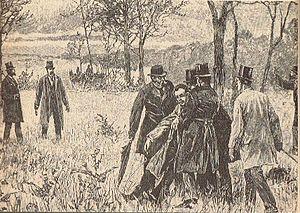
Le duel est en Occident comme en Orient une coutume de combattre par les armes, selon des règles précises, pour trancher un différend entre deux adversaires, l'un demandant à l’autre réparation d’une offense ou d’un tort. En Europe, il est précédé d'un défi, habituellement signifié par un cartel. Le combat se déroule devant des arbitres, appelés aujourd'hui « témoins », qui veillent au respect des règles ainsi que des conventions particulières fixées au préalable. Celles-ci fixent, entre autres choses, éventuellement, le nombre de coups à l'arme blanche ou à feu. Dans un duel de plaisance, c'est-à-dire pour la galerie, elles fixent le nombre de touches. Si elles conviennent d'un combat à mort, on parle de duel à outrance.